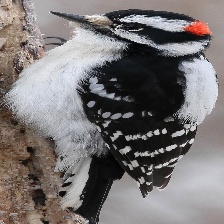
Species: DOWNY WOODPECKER
Scientific name: PICOIDES PUBESCENS